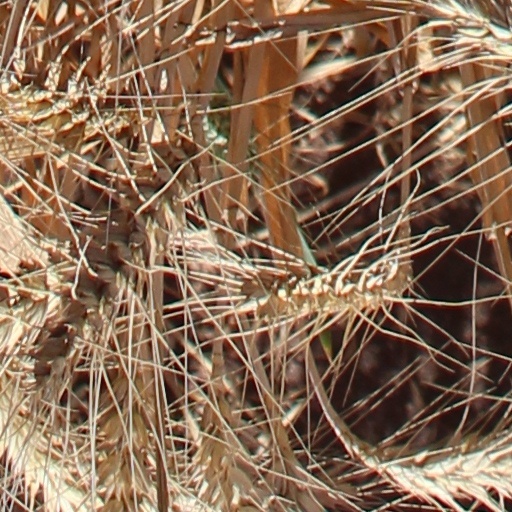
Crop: wheat